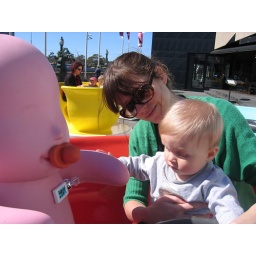
mum, jed and big pink rubber baby in a tea cup